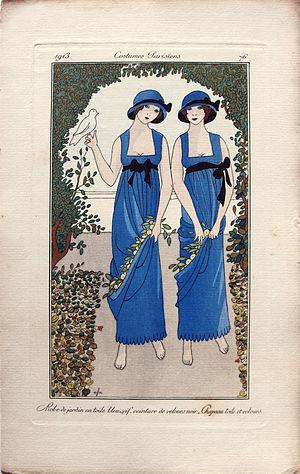
Marie-Madeleine Dauphin dite aussi Marie-Madeleine Franc-Nohain, née à Valmondois le 6 juin 1878 et morte à Paris le 1ᵉʳ septembre 1942 est une illustratrice française.